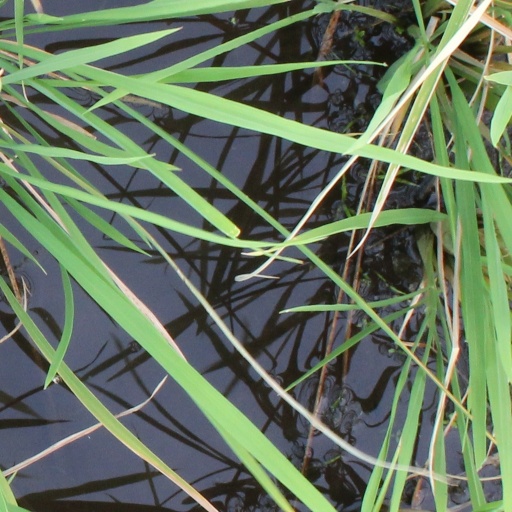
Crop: rice